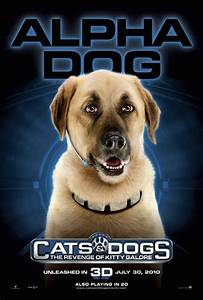
Label: cane